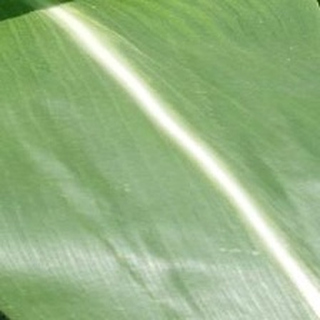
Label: healthy_corn